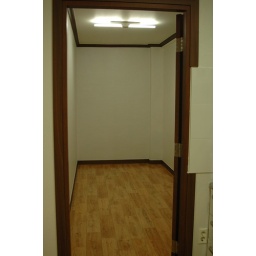
computer room -- Our new home in Korea